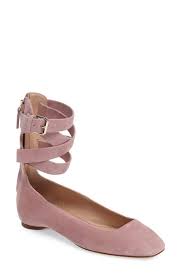
Label: Ballet Flat